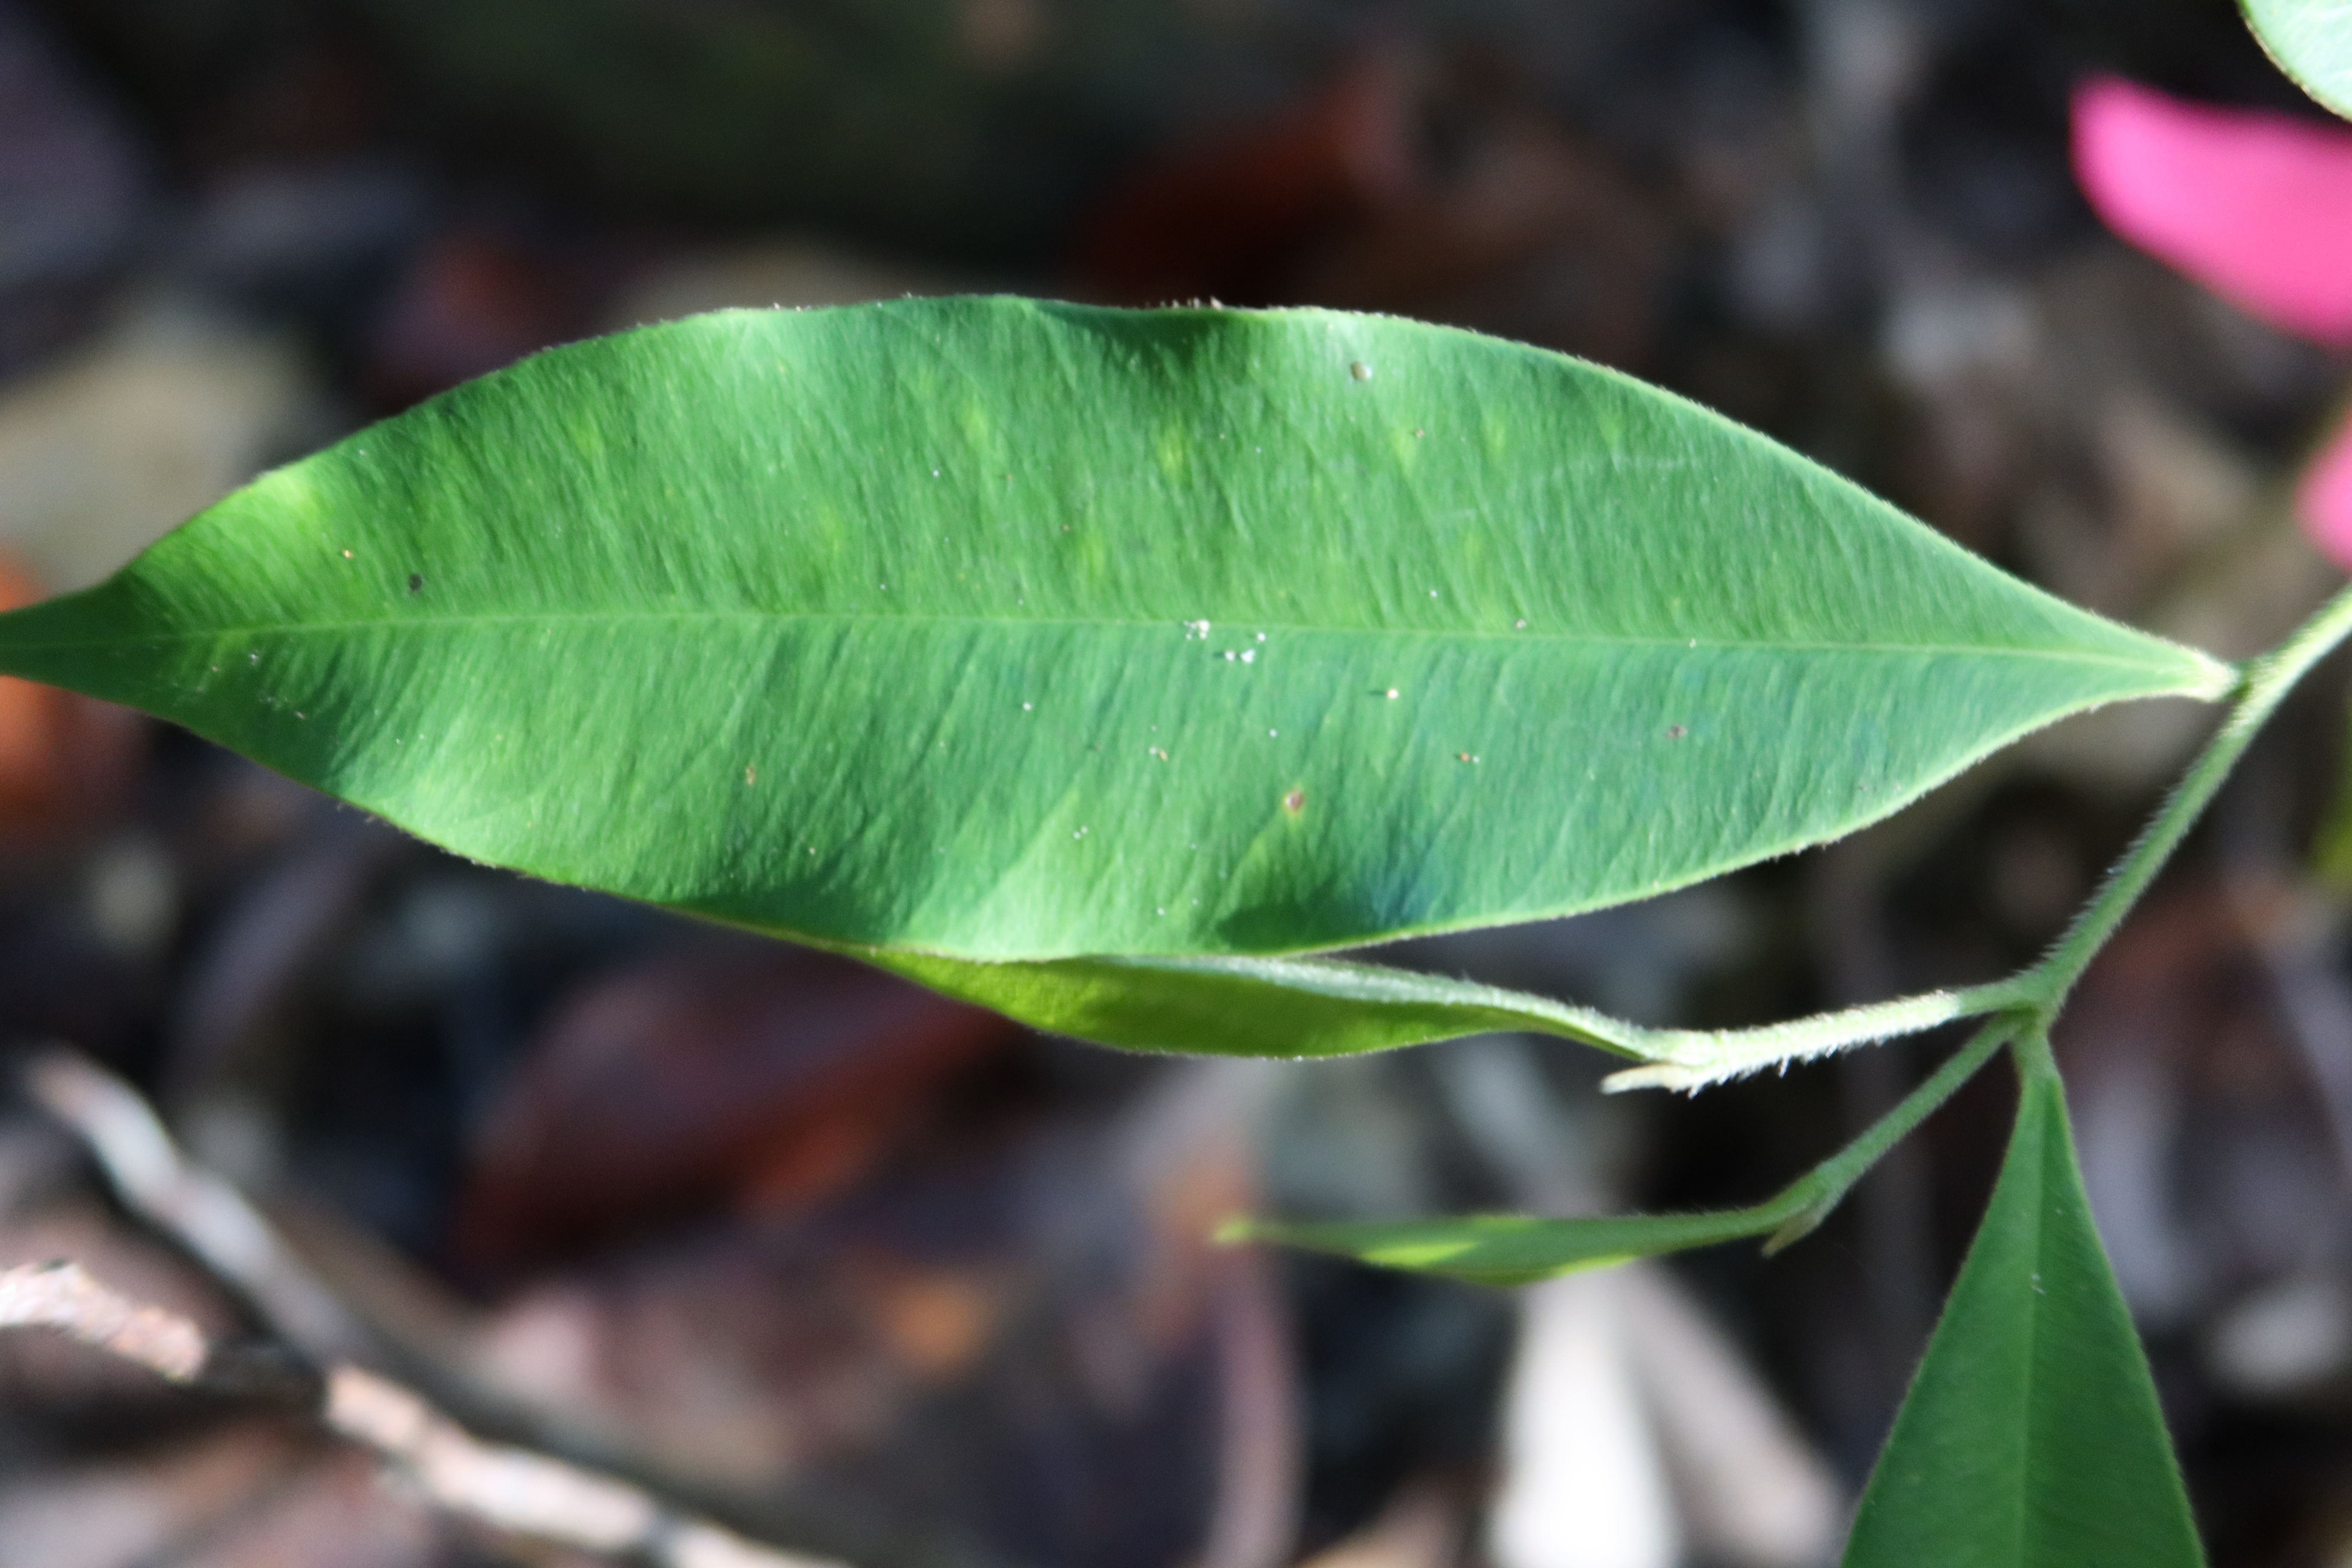
Label: Brown spots